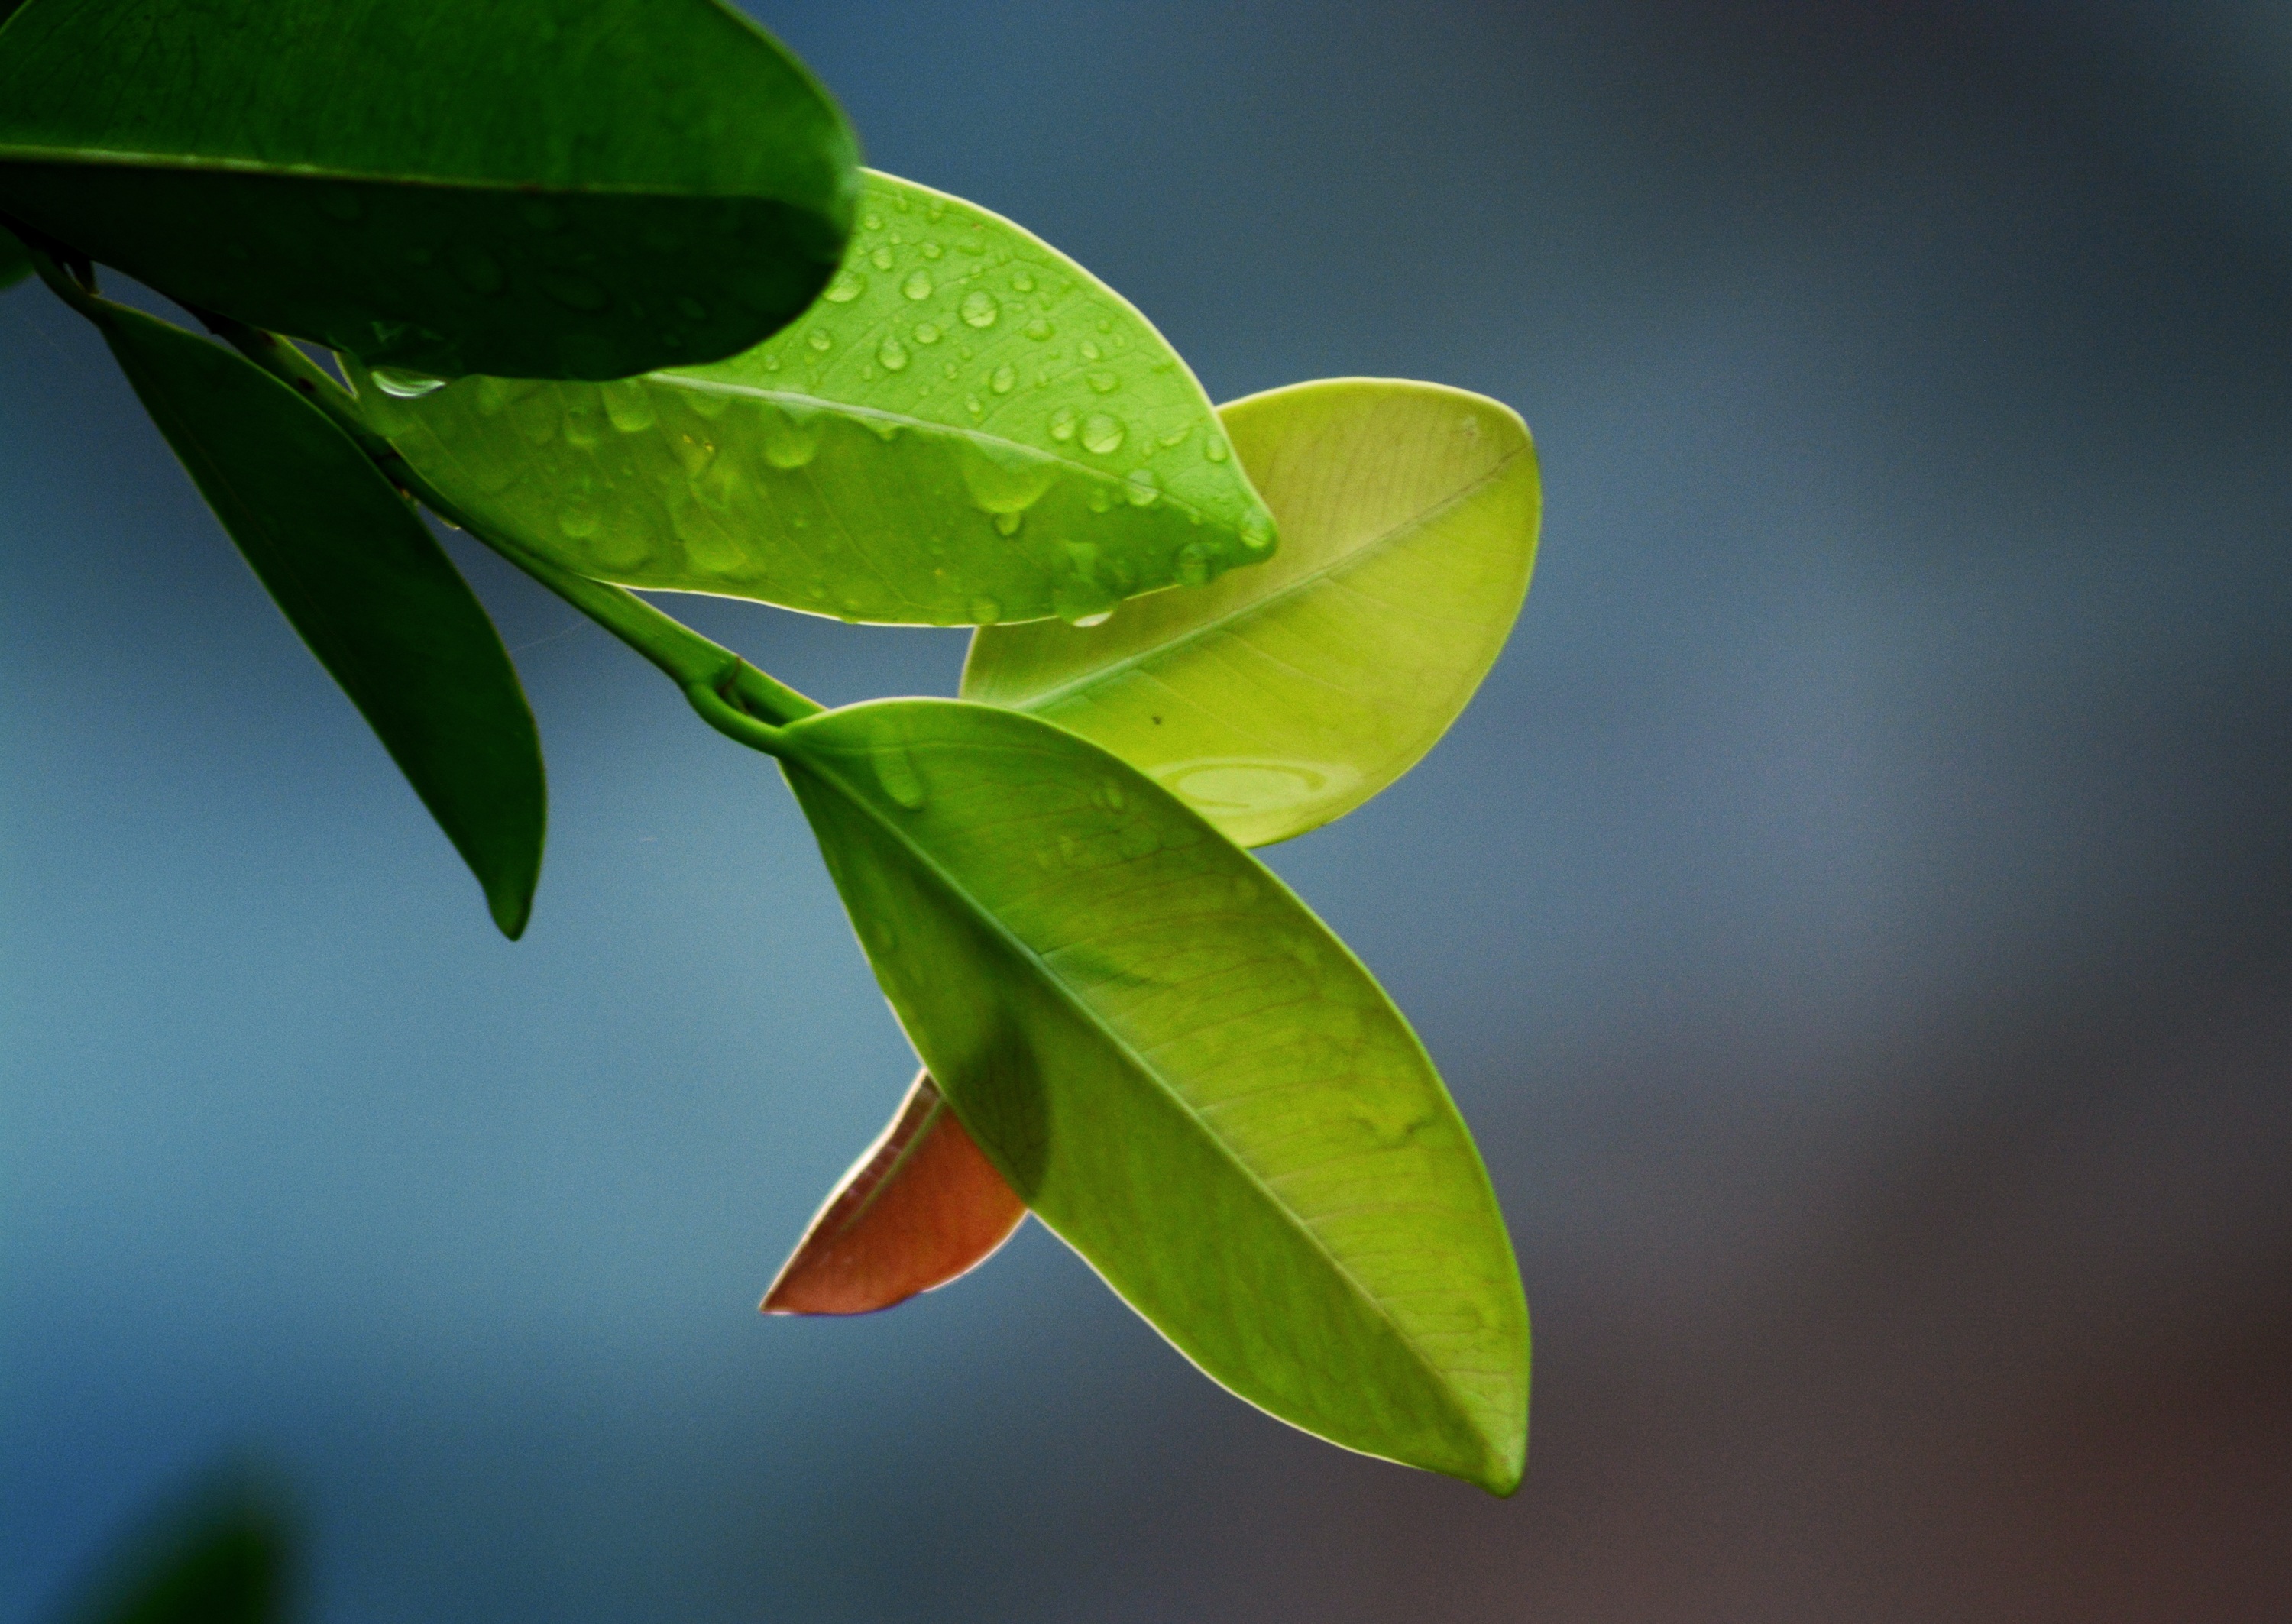
tree, nature, grass, branch, plant, sunlight, leaf, flower, petal, environment, green, fresh, botany, yellow, flora, freshness, close up, leaves, bud, macro photography, green leaf, royalty free, green leaves, plant stem, computer wallpaper